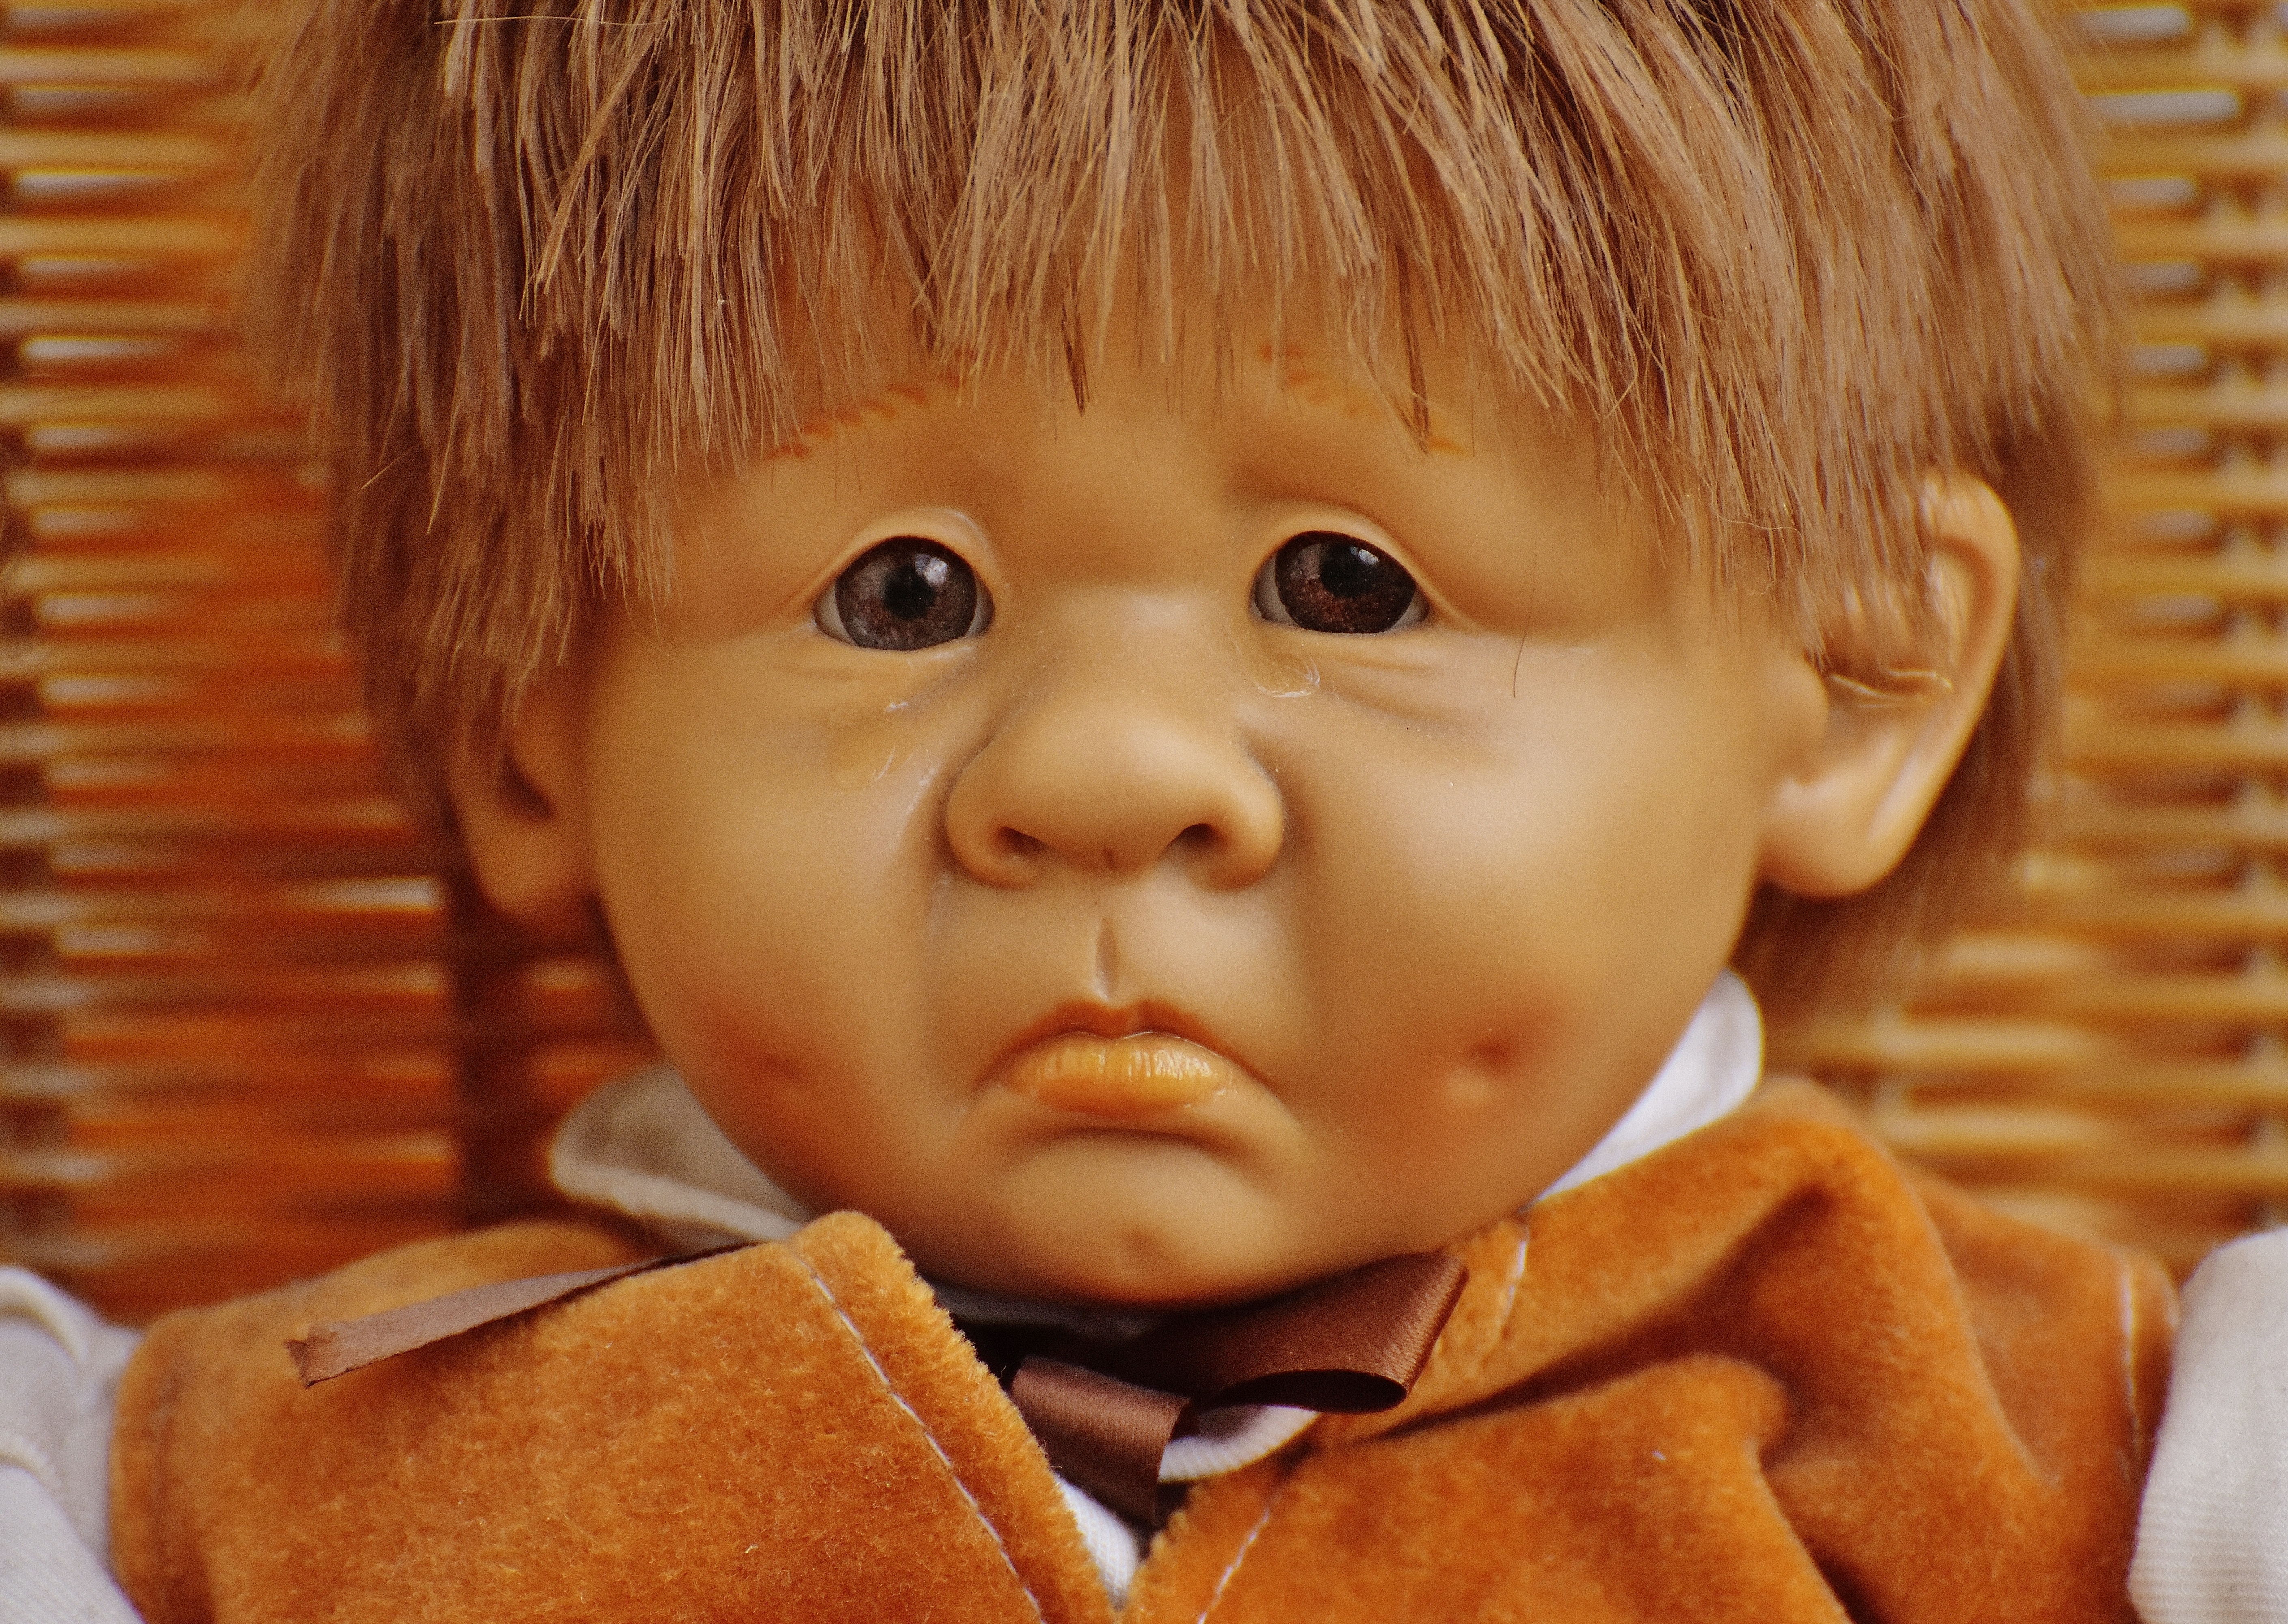
person, girl, boy, cute, male, portrait, child, toy, facial expression, smile, close up, sad, face, doll, nose, children, infant, toddler, eye, head, toys, skin, funny, organ, sweetness, emotion